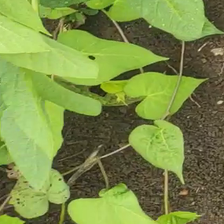
Weed species: Obscure_morning _glory(Ipomoea obscura)